2014 Auto Club 400

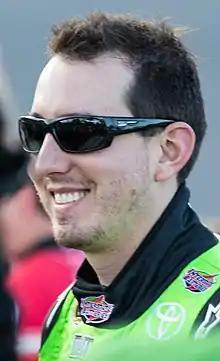
Kyle Busch won the race.

Matt Kenseth won the pole with a time of 38.438 and a speed of . Kenseth praised the performance of his Joe Gibbs Racing team and their qualifying setup, stating that "they gave me the car and really all I did was not mess it up". Joining Kenseth on the front row was Brad Keselowski, who noted a change in tire performance compared to qualifying sessions earlier in the season. He stated that Auto Club Speedway was "probably the first qualifying effort where the cars have gone slower in the last round with the tire fall off playing a factor in that. So, each week is different as far as what it is going to take to make it through all three rounds. I think that is part of the interest and the challenge for us as teams and drivers". He also noted a potential for unpredictability, stating that there was an "infinite amount of variables and teams that can dial that in the best are the ones that will be up front. So far we have been able to do that which I think is a strong statement for our team". Jeff Gordon, who qualified sixth, stated that the tires were unpredictable, adding that "you're having to keep the same set of tires on the car and guess which direction it is going to go".